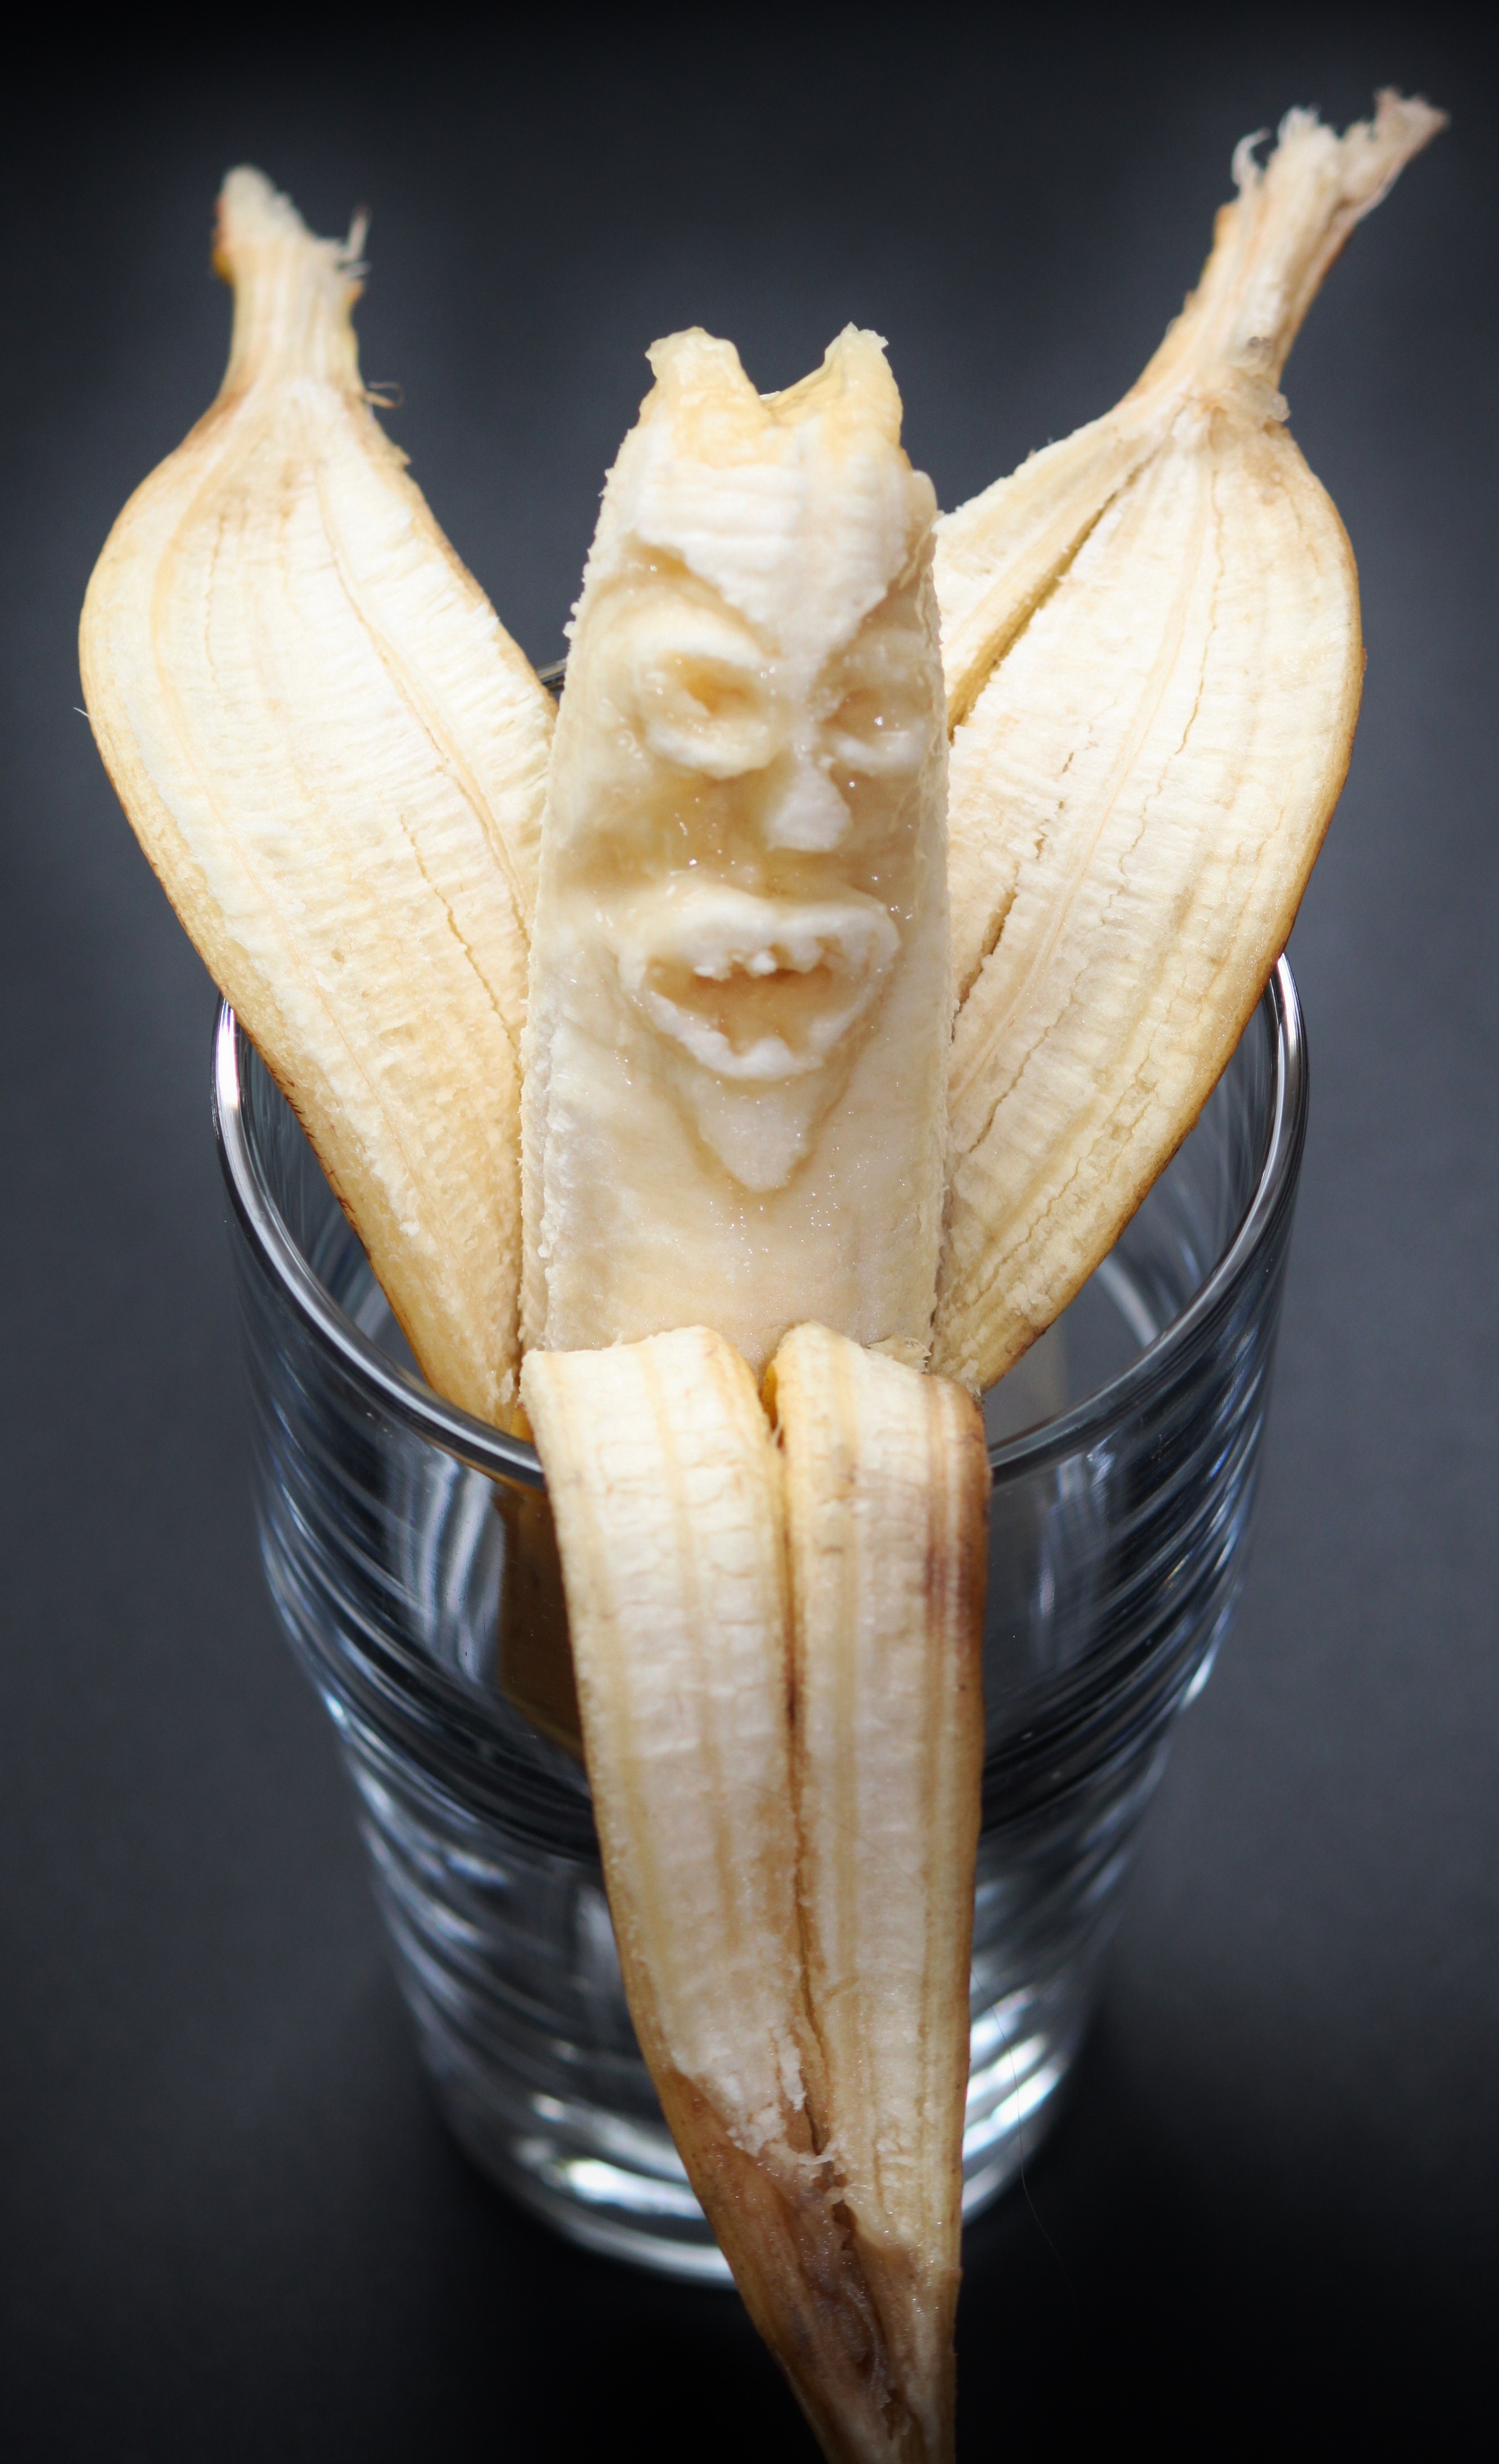
plant, fruit, flower, decoration, dish, food, produce, vegetable, banana, cuisine, buffet, art, bananas, decorative, monster, ghost, spirit, macro photography, flavor, kobold, banana peel, flowering plant, food art, land plant, banana family, food design